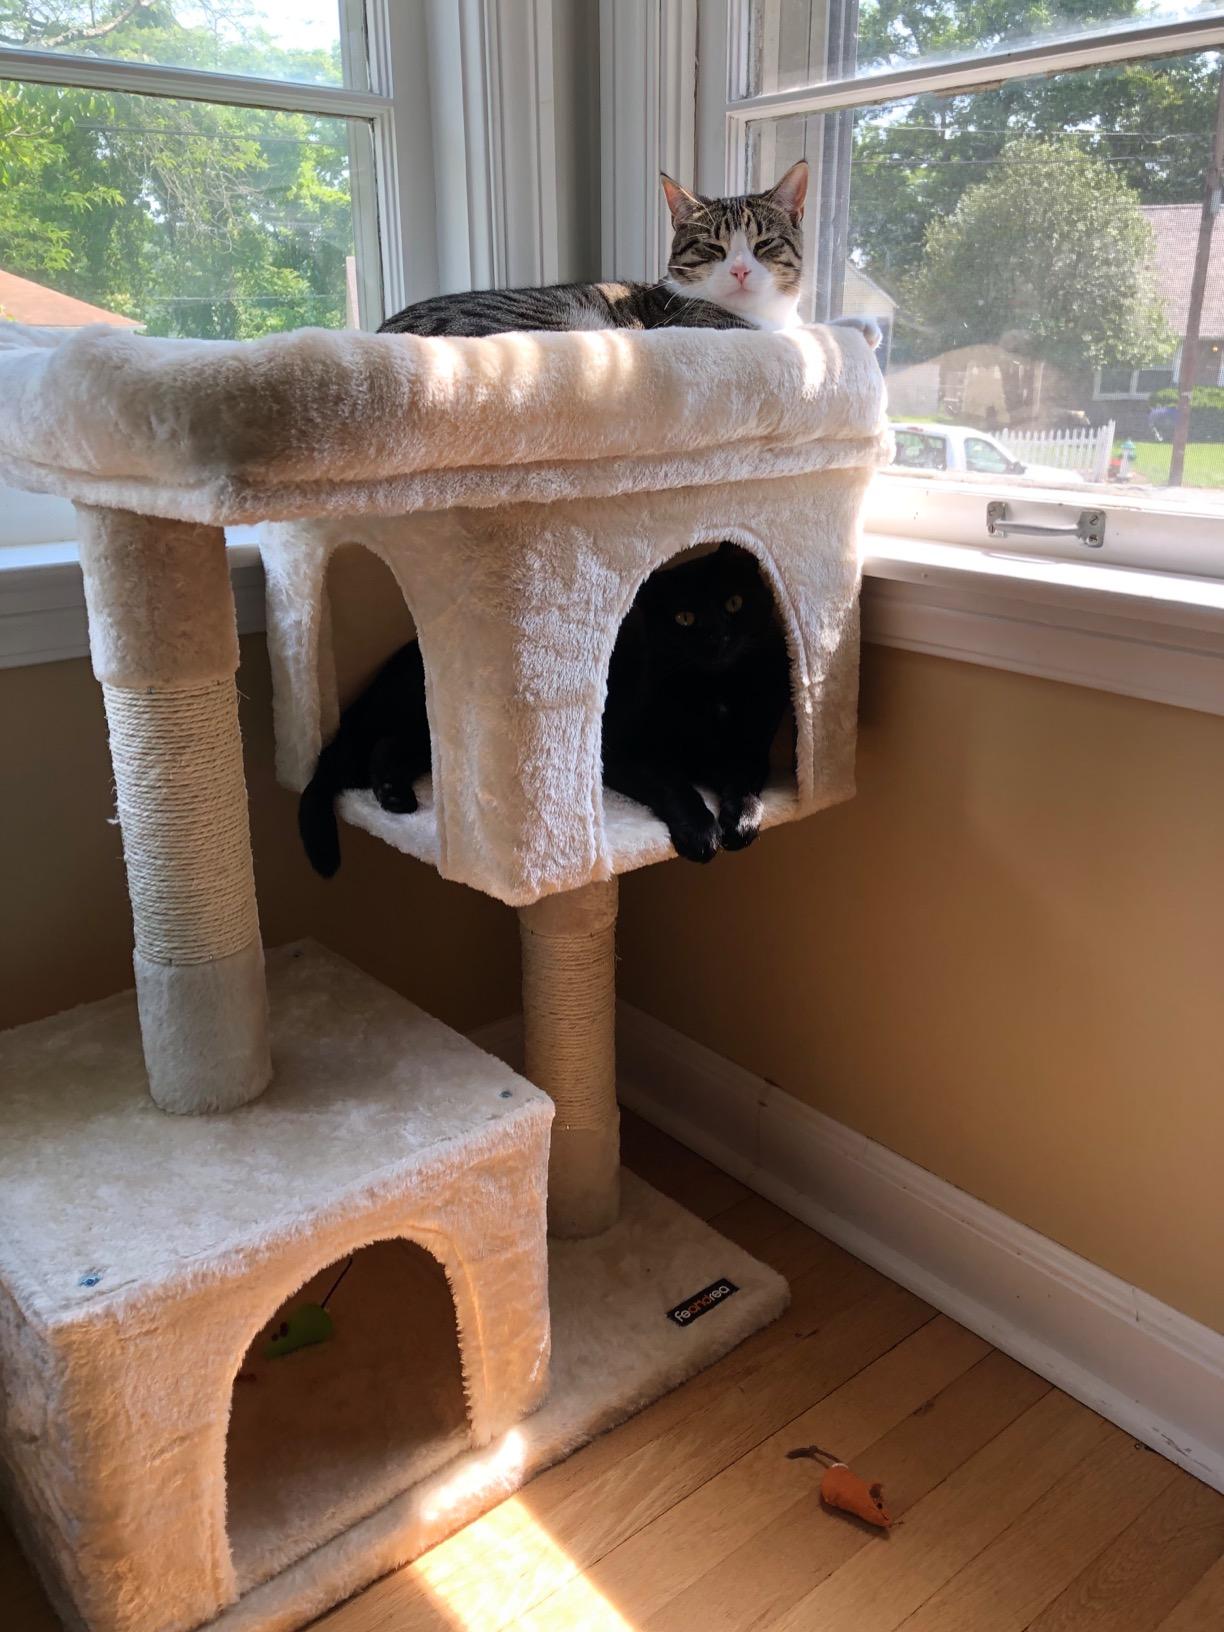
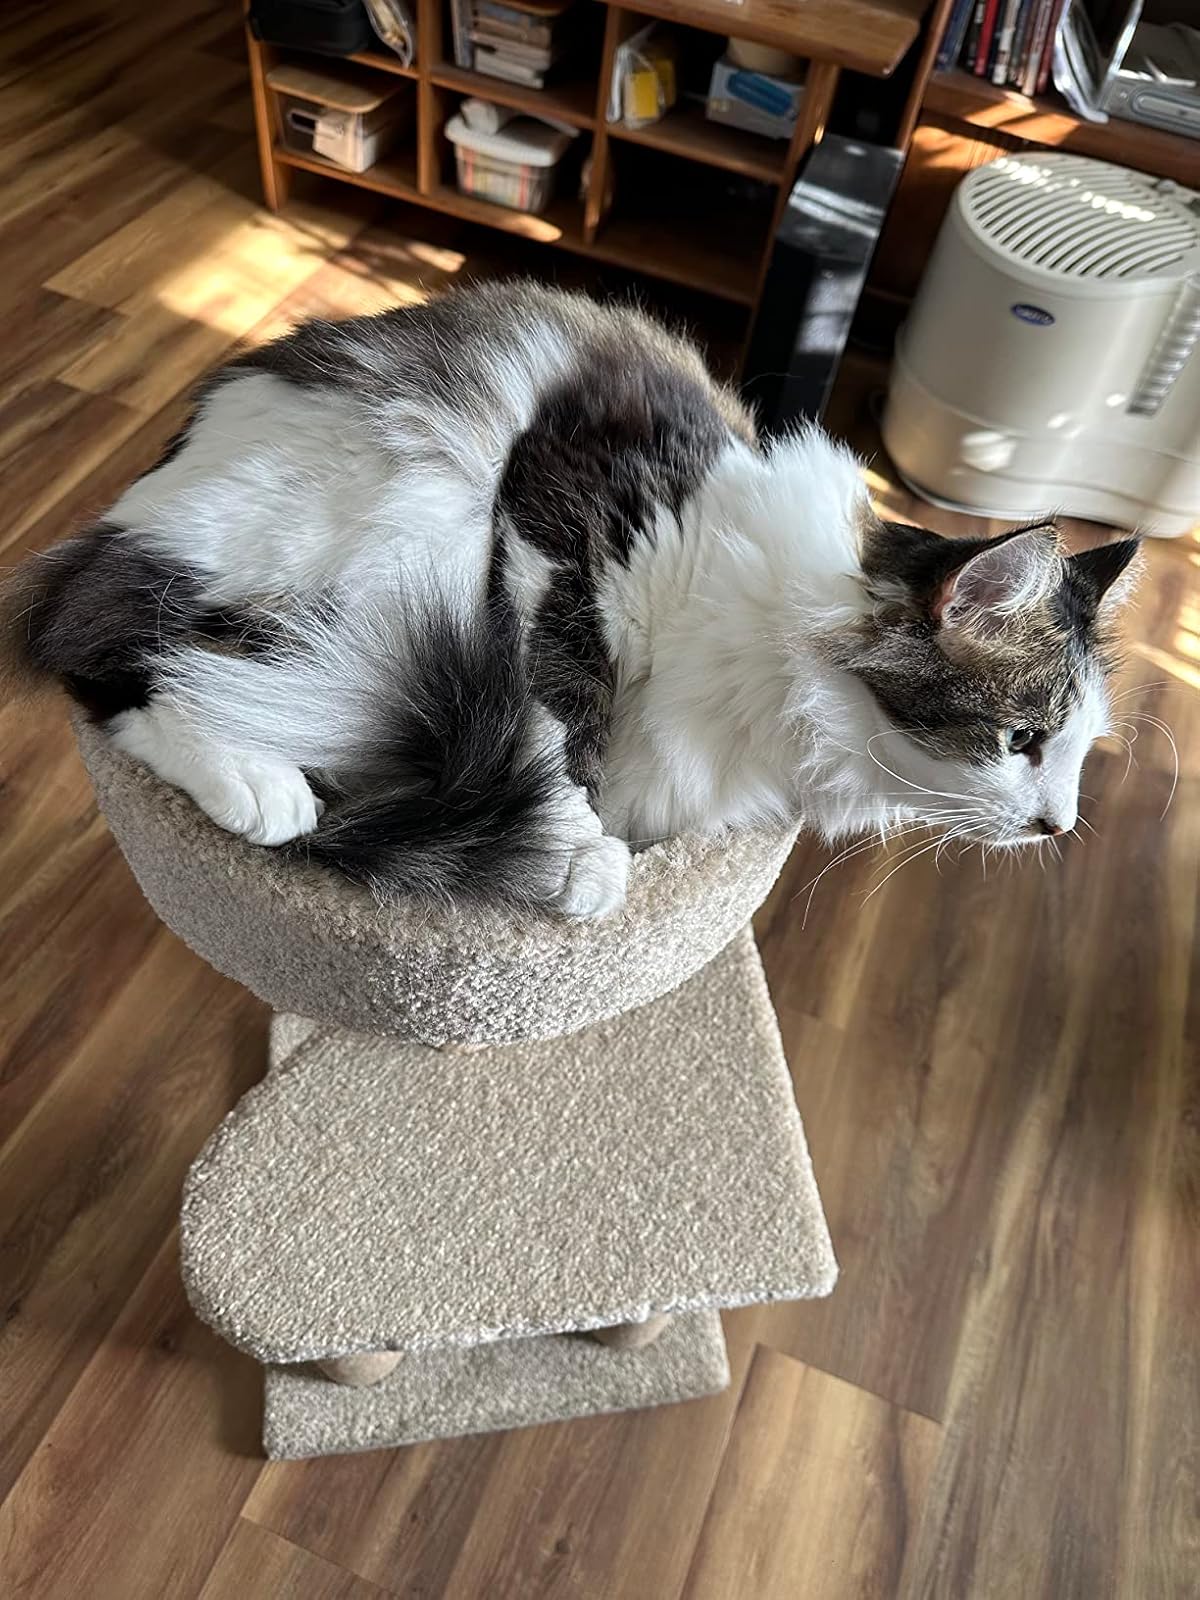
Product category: items_cat tree
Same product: no